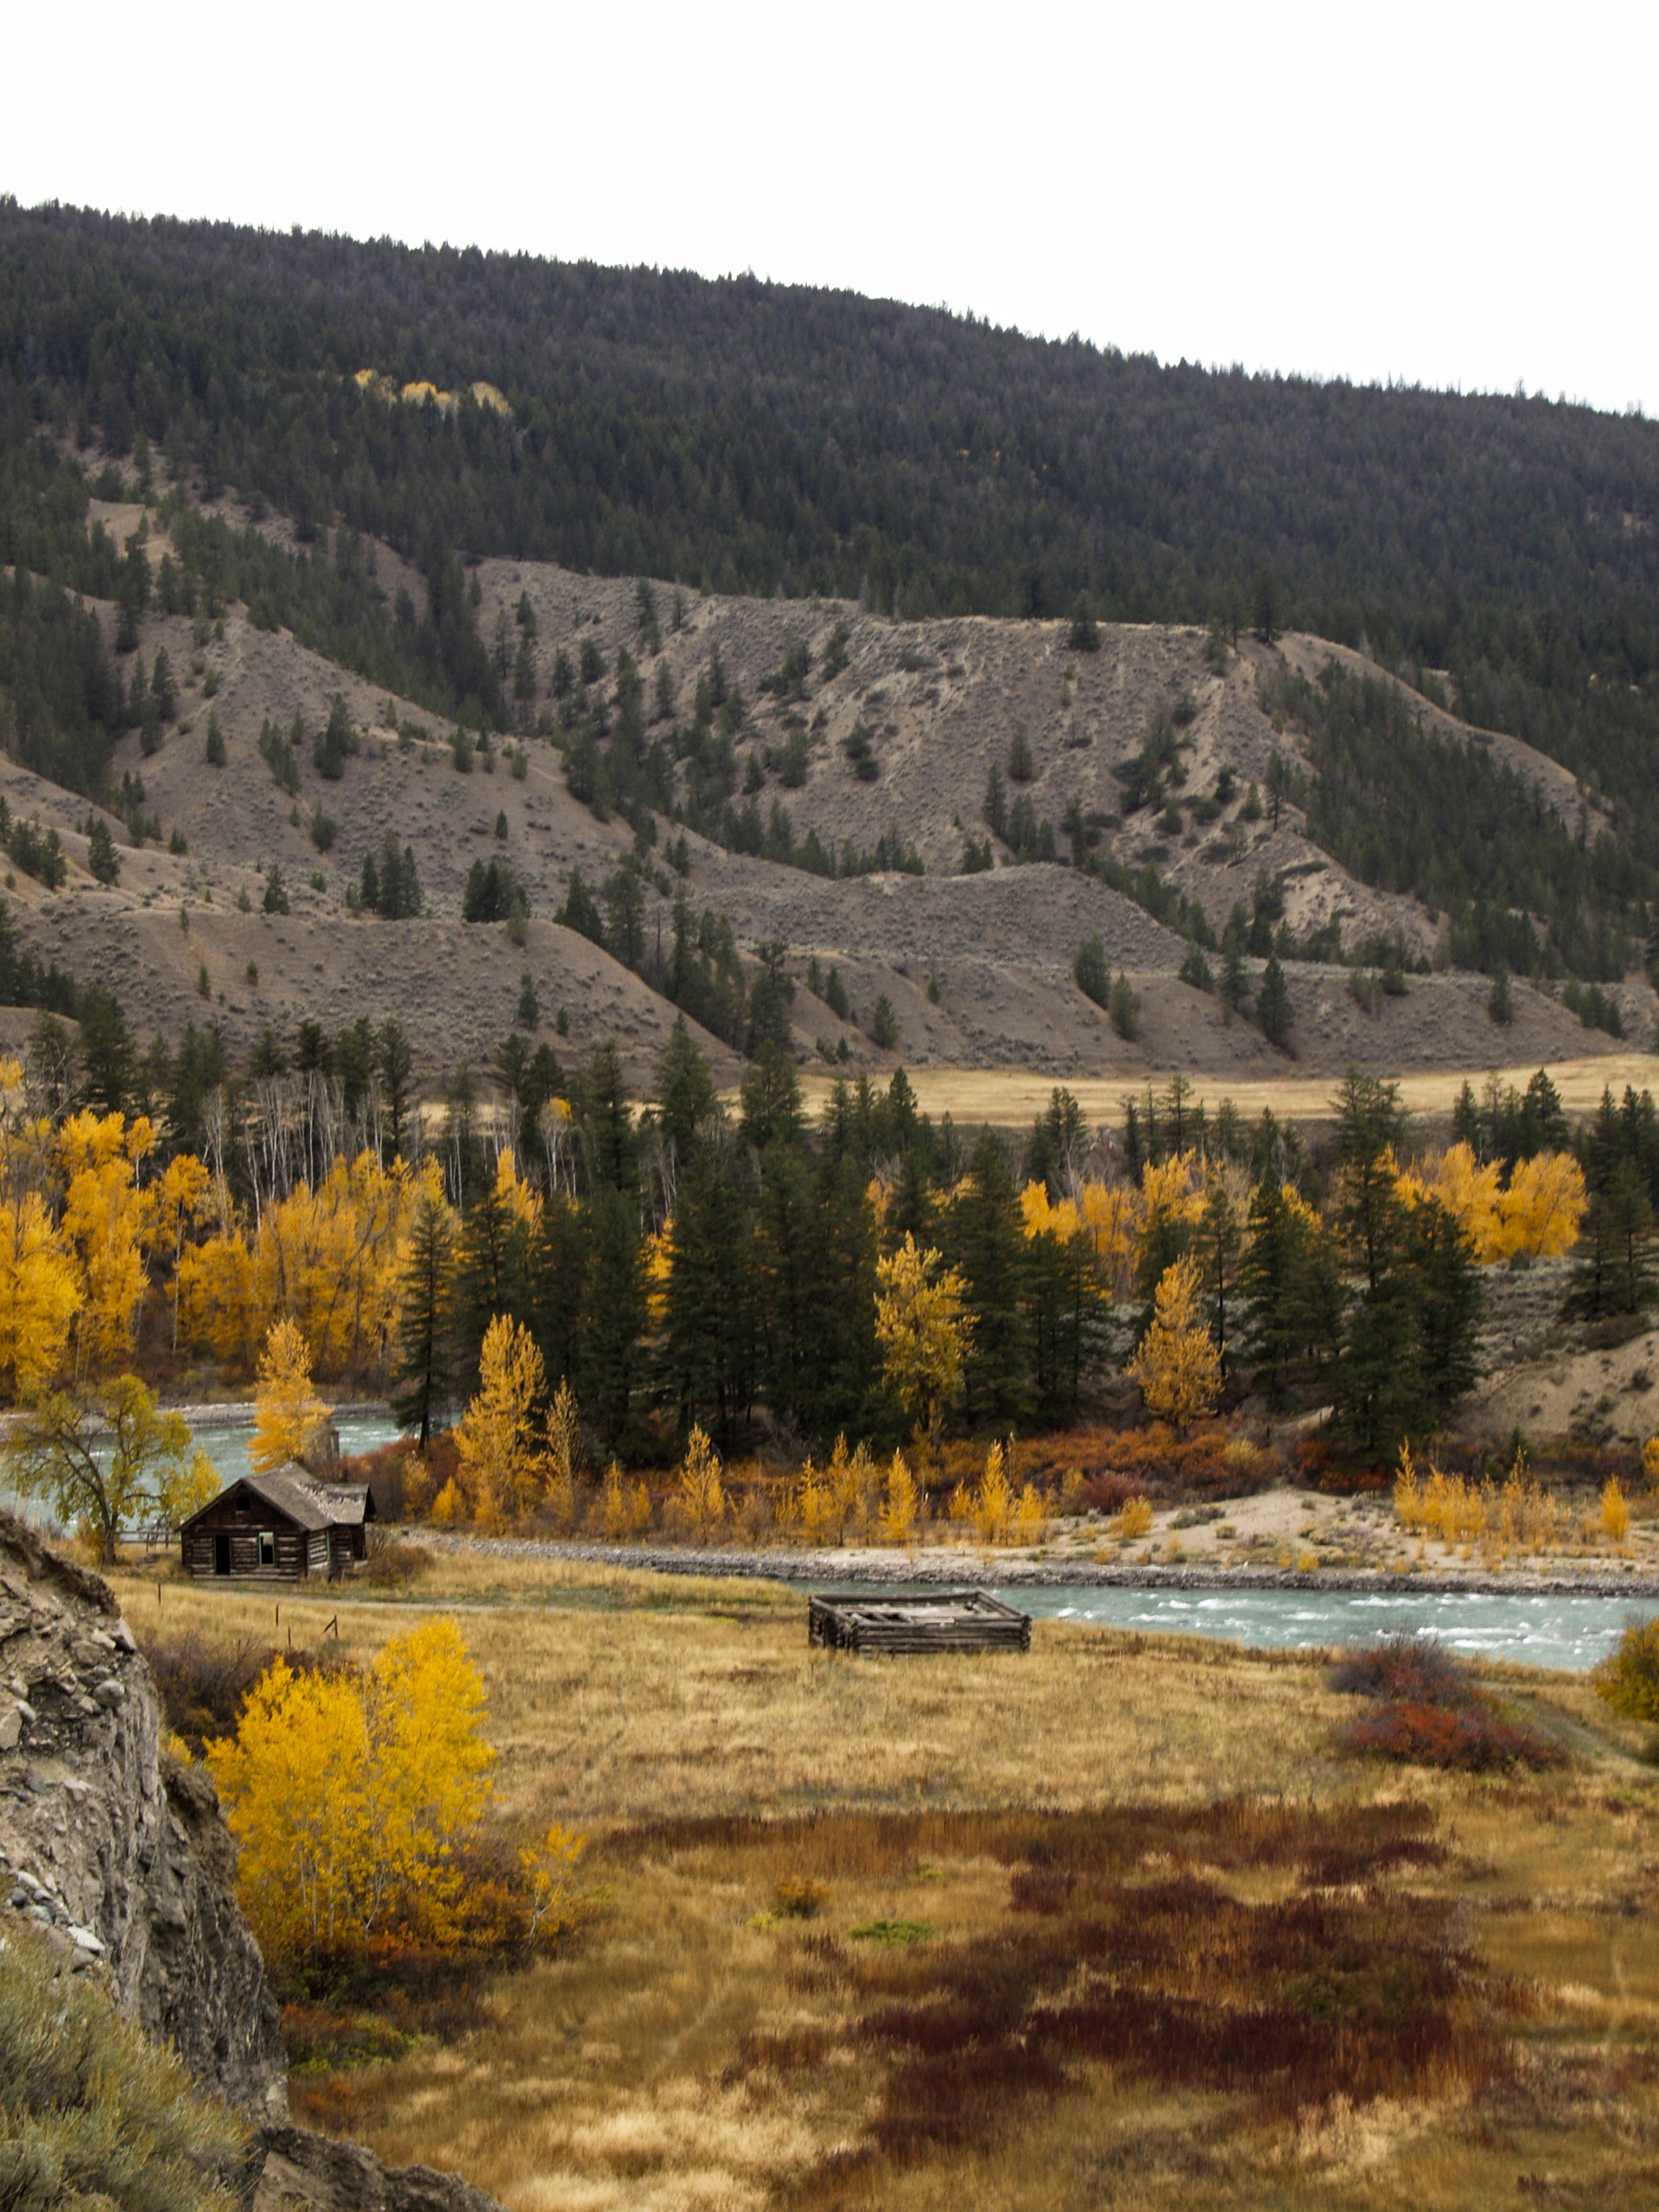
landscape, nature, wilderness, mountain, fall, lake, barn, river, valley, autumn, scenery, ridge, canada, plateau, loch, ecosystem, british columbia, mountainous landforms, log building, chilcotin river